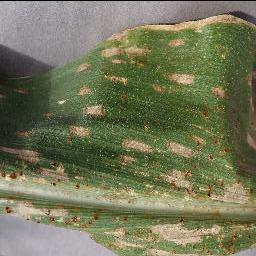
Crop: corn
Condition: (maize)_cercospora_spot_gray_spot